Albany, New York

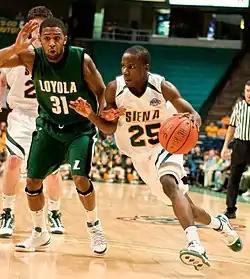
A man in a white jersey with green "SIENA" and "25" on front dribbles a basketball past another man in a forest-green jersey with white "LOYOLA" and "31" on front.

Albany's initial architecture incorporated many Dutch influences, followed soon after by those of the English. Quackenbush House, a Dutch Colonial brick mansion, was built ; Schuyler Mansion, a Georgian-style mansion, was built in 1765; and the oldest building in Albany is the 1728 Van Ostrande-Radliff House at 48 Hudson Avenue. Albany's housing varies greatly, with mostly row houses in the older sections of town, closer to the river. Housing type quickly changes as one travels westward, beginning with two-family homes of the late 19th century, and one-family homes built after World War II in the western end of the city.